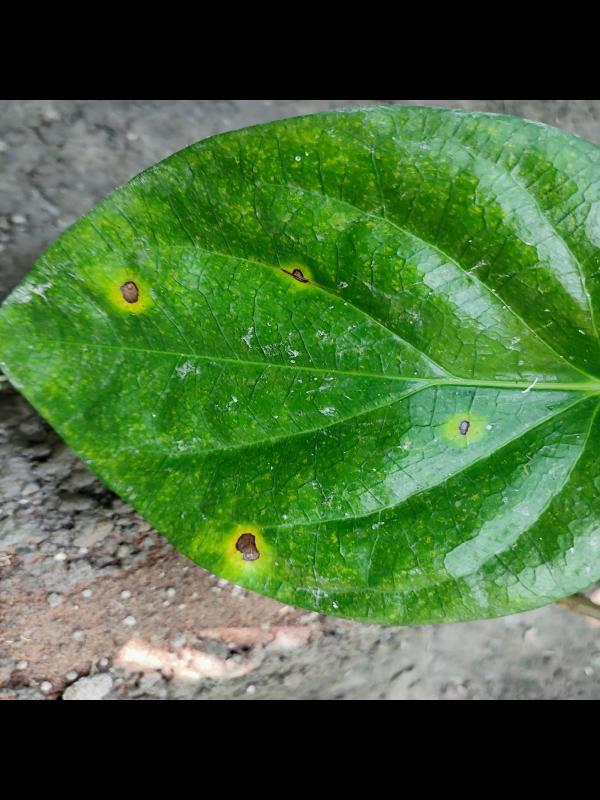
Label: Bacterial_Leaf_Disease